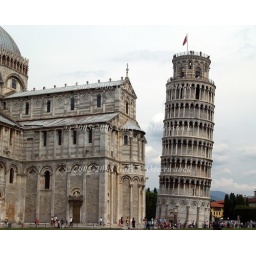
Pisa lean tower and church in Italy